Bert Avery

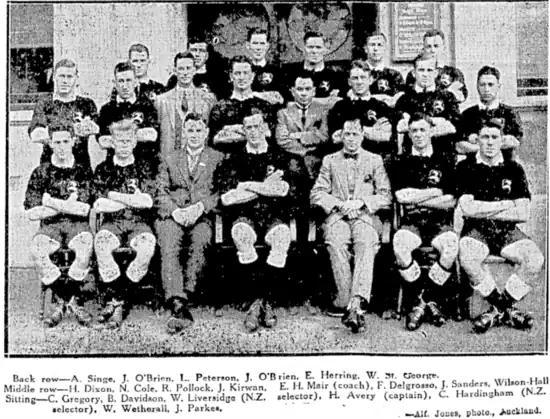

Following the war he returned to rugby league, playing for the Maritime club who later changed their name to Athletic and then to Grafton Athletic. He was to play at least 97 matches for them and was a prolific try scorer, scoring 57 times.